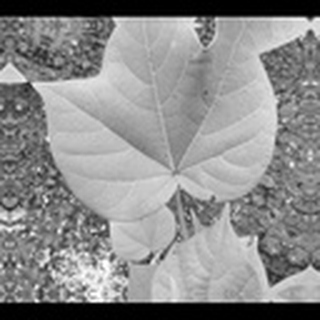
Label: healthy_cotton